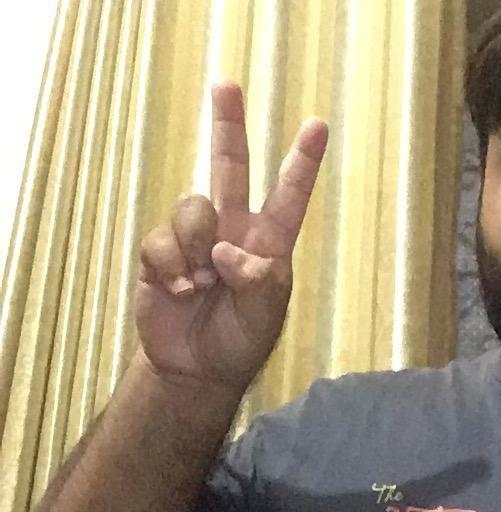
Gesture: peace